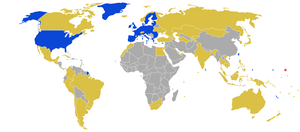
Politique de visa des îles Marshall.